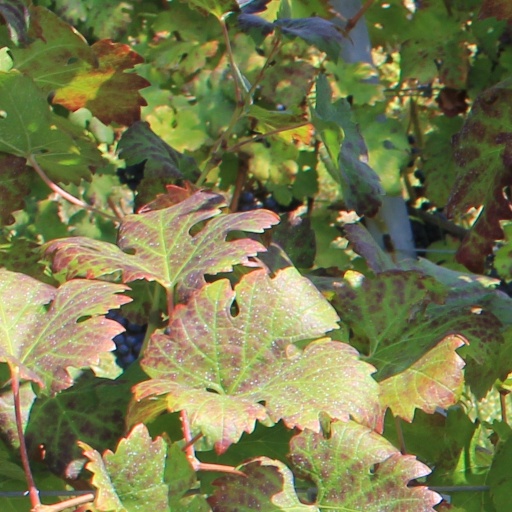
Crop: grape